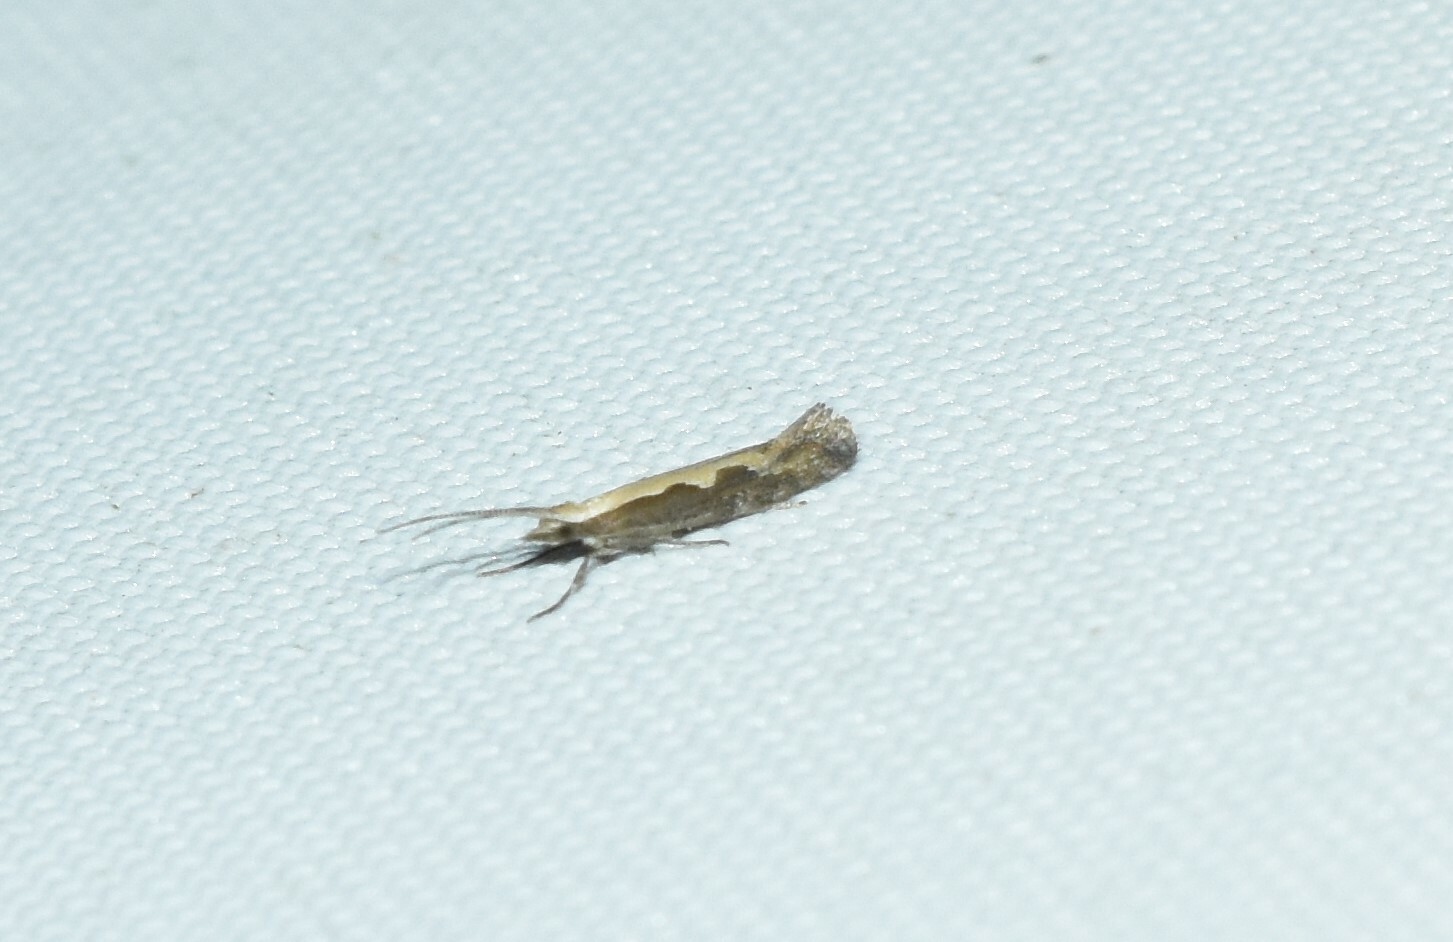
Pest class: diamondback_moth